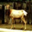
Label: deer